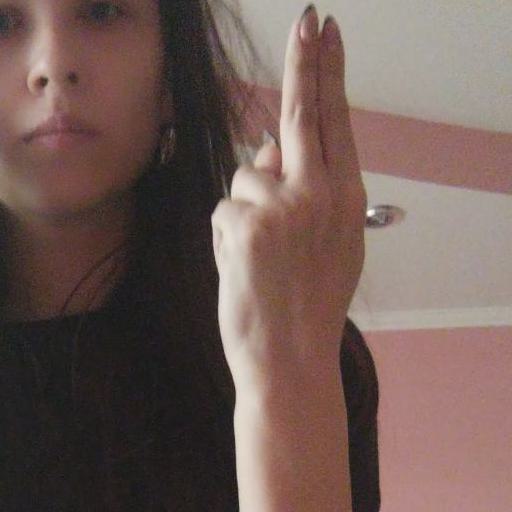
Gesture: two_up_inverted